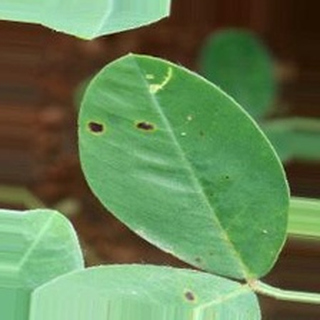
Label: groundnut_early_leaf_spot